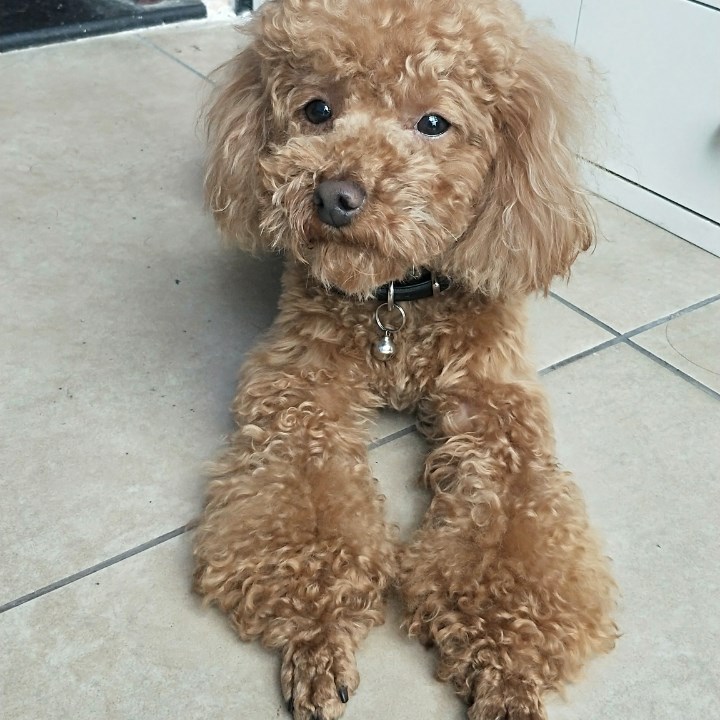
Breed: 7449-n000128-teddy